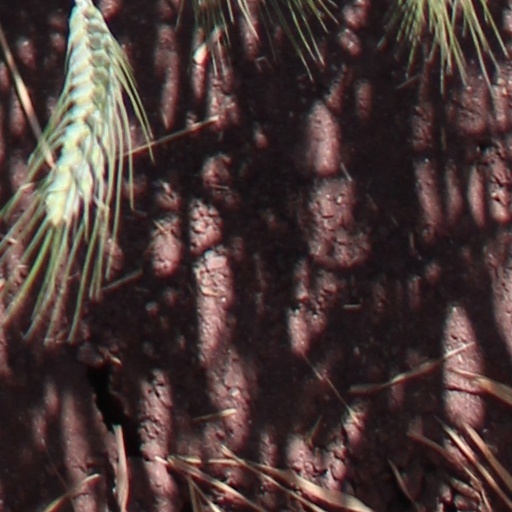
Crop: wheat